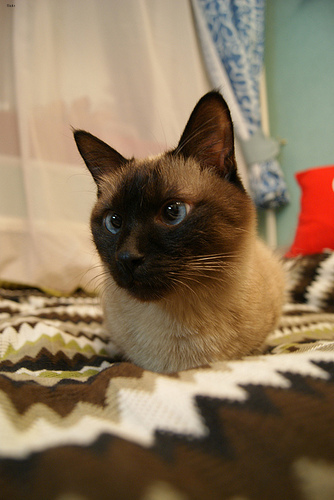
Animal: cat
Breed: siamese